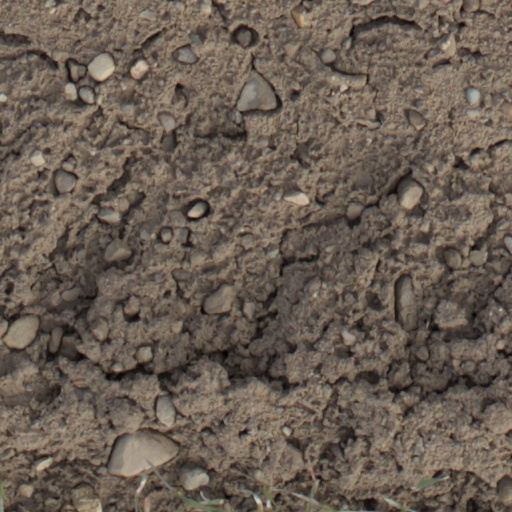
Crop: wheat